Yamaha YZM500

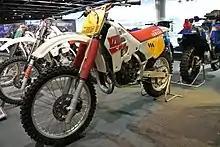
YZM500

The Yamaha YZM500 was a motocross bike produced by Yamaha Motor Company in 1988.